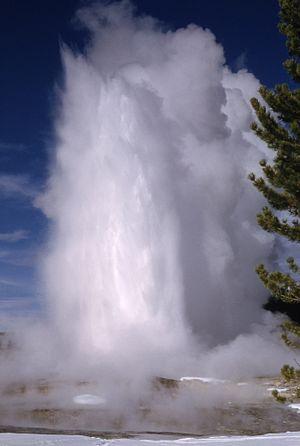
Giant Geyser est un geyser de type « cône » situé dans le Upper Geyser Basin dans le parc national de Yellowstone aux États-Unis. Il porte le même nom que le groupe de geysers, Giant Group, qui rassemble Bijou Geyser, Giant Geyser, Mastiff Geyser et Catfish Geyser. Giant Geyser porte aussi le même nom que Giant Platform, une structure en pierre en relief contenant tous ces geysers. Giant est remarquable pour ses éruptions spectaculaires et très irrégulières, ainsi que pour son très gros cône composé de geyserite, qui fait environ 3,50 m de haut.